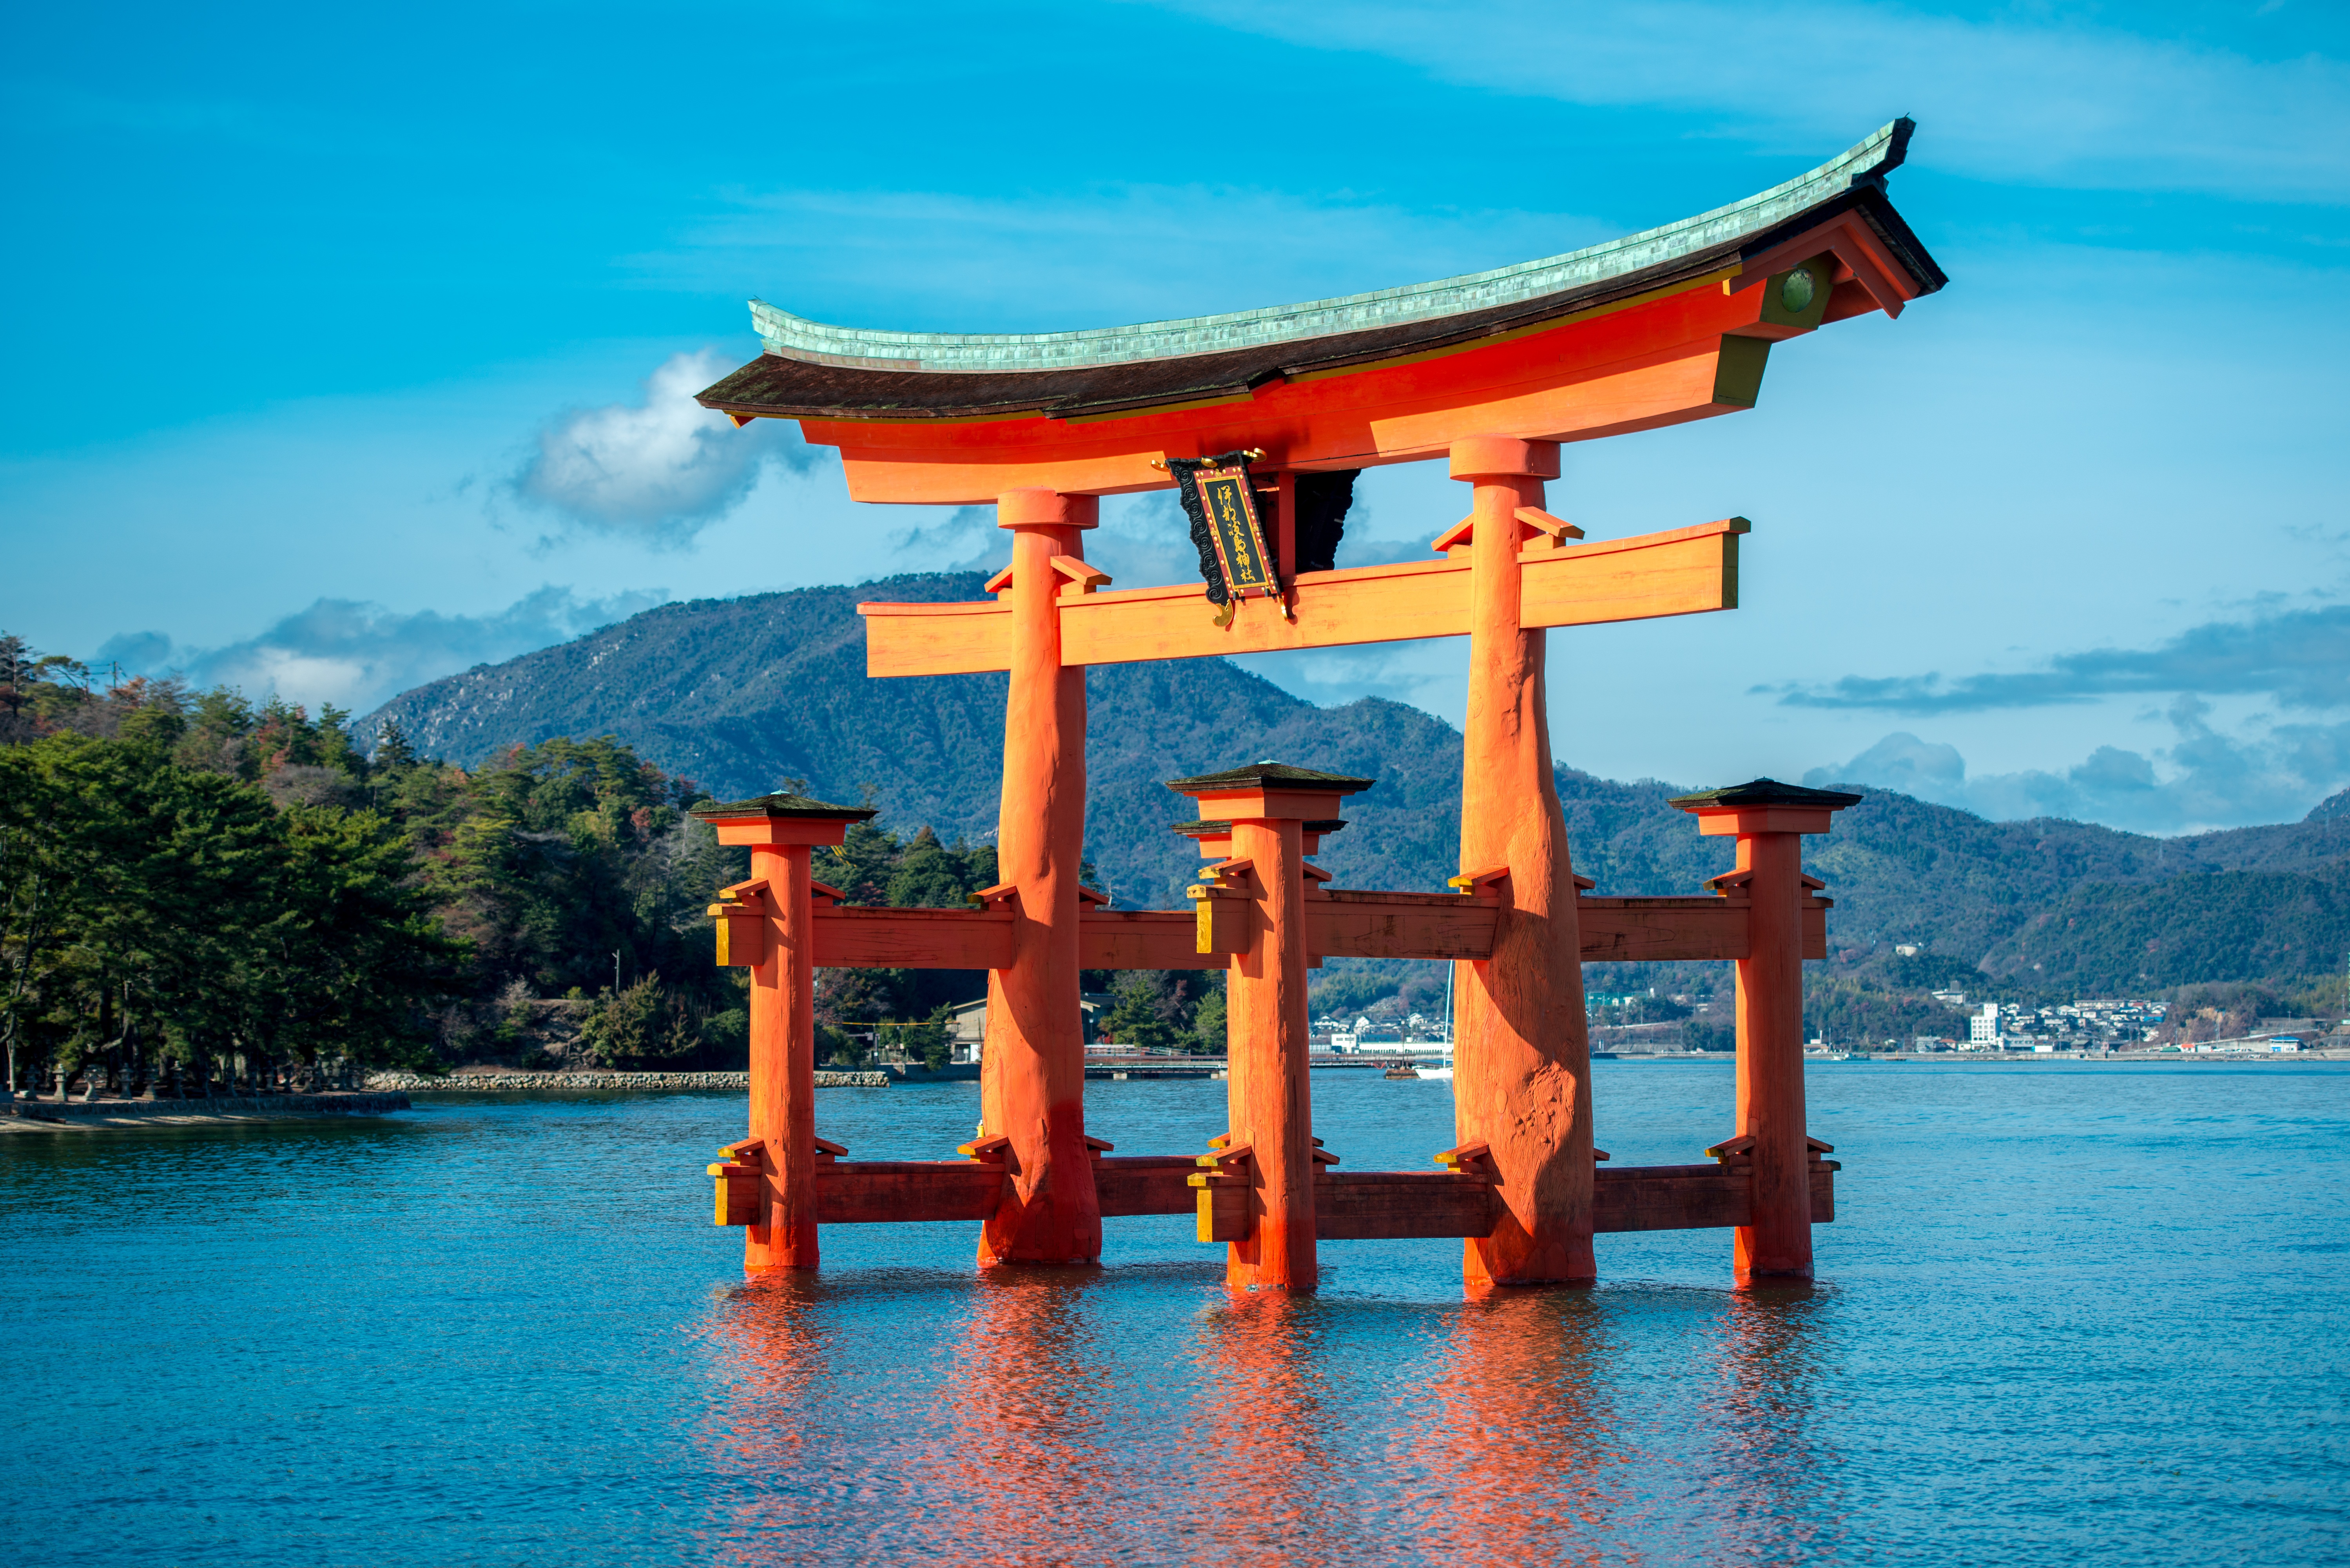
landscape, sea, architecture, building, old, city, vacation, travel, tower, symbol, park, peace, religion, asia, ancient, landmark, sightseeing, attraction, historic, tourism, japan, world, memorial, war, temple, japanese, shrine, hiroshima, torii, honshu, kansai, culture, history, famous, heritage, unesco, atomic, icon, oriental, traditional